William Shipley

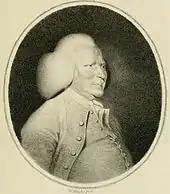
Engraved portrait of William Shipley (William Hincks, late 18c.).

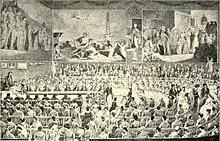
The Society of Arts distributing its awards (engraving – artist unknown).

William Shipley (baptised: 2 June 1715 – 28 December 1803) was an English drawing master, social reformer and inventor who, in 1754, founded an arts society in London that became The Royal Society of Arts, or Royal Society for the Encouragement of Arts, Manufactures & Commerce (RSA).